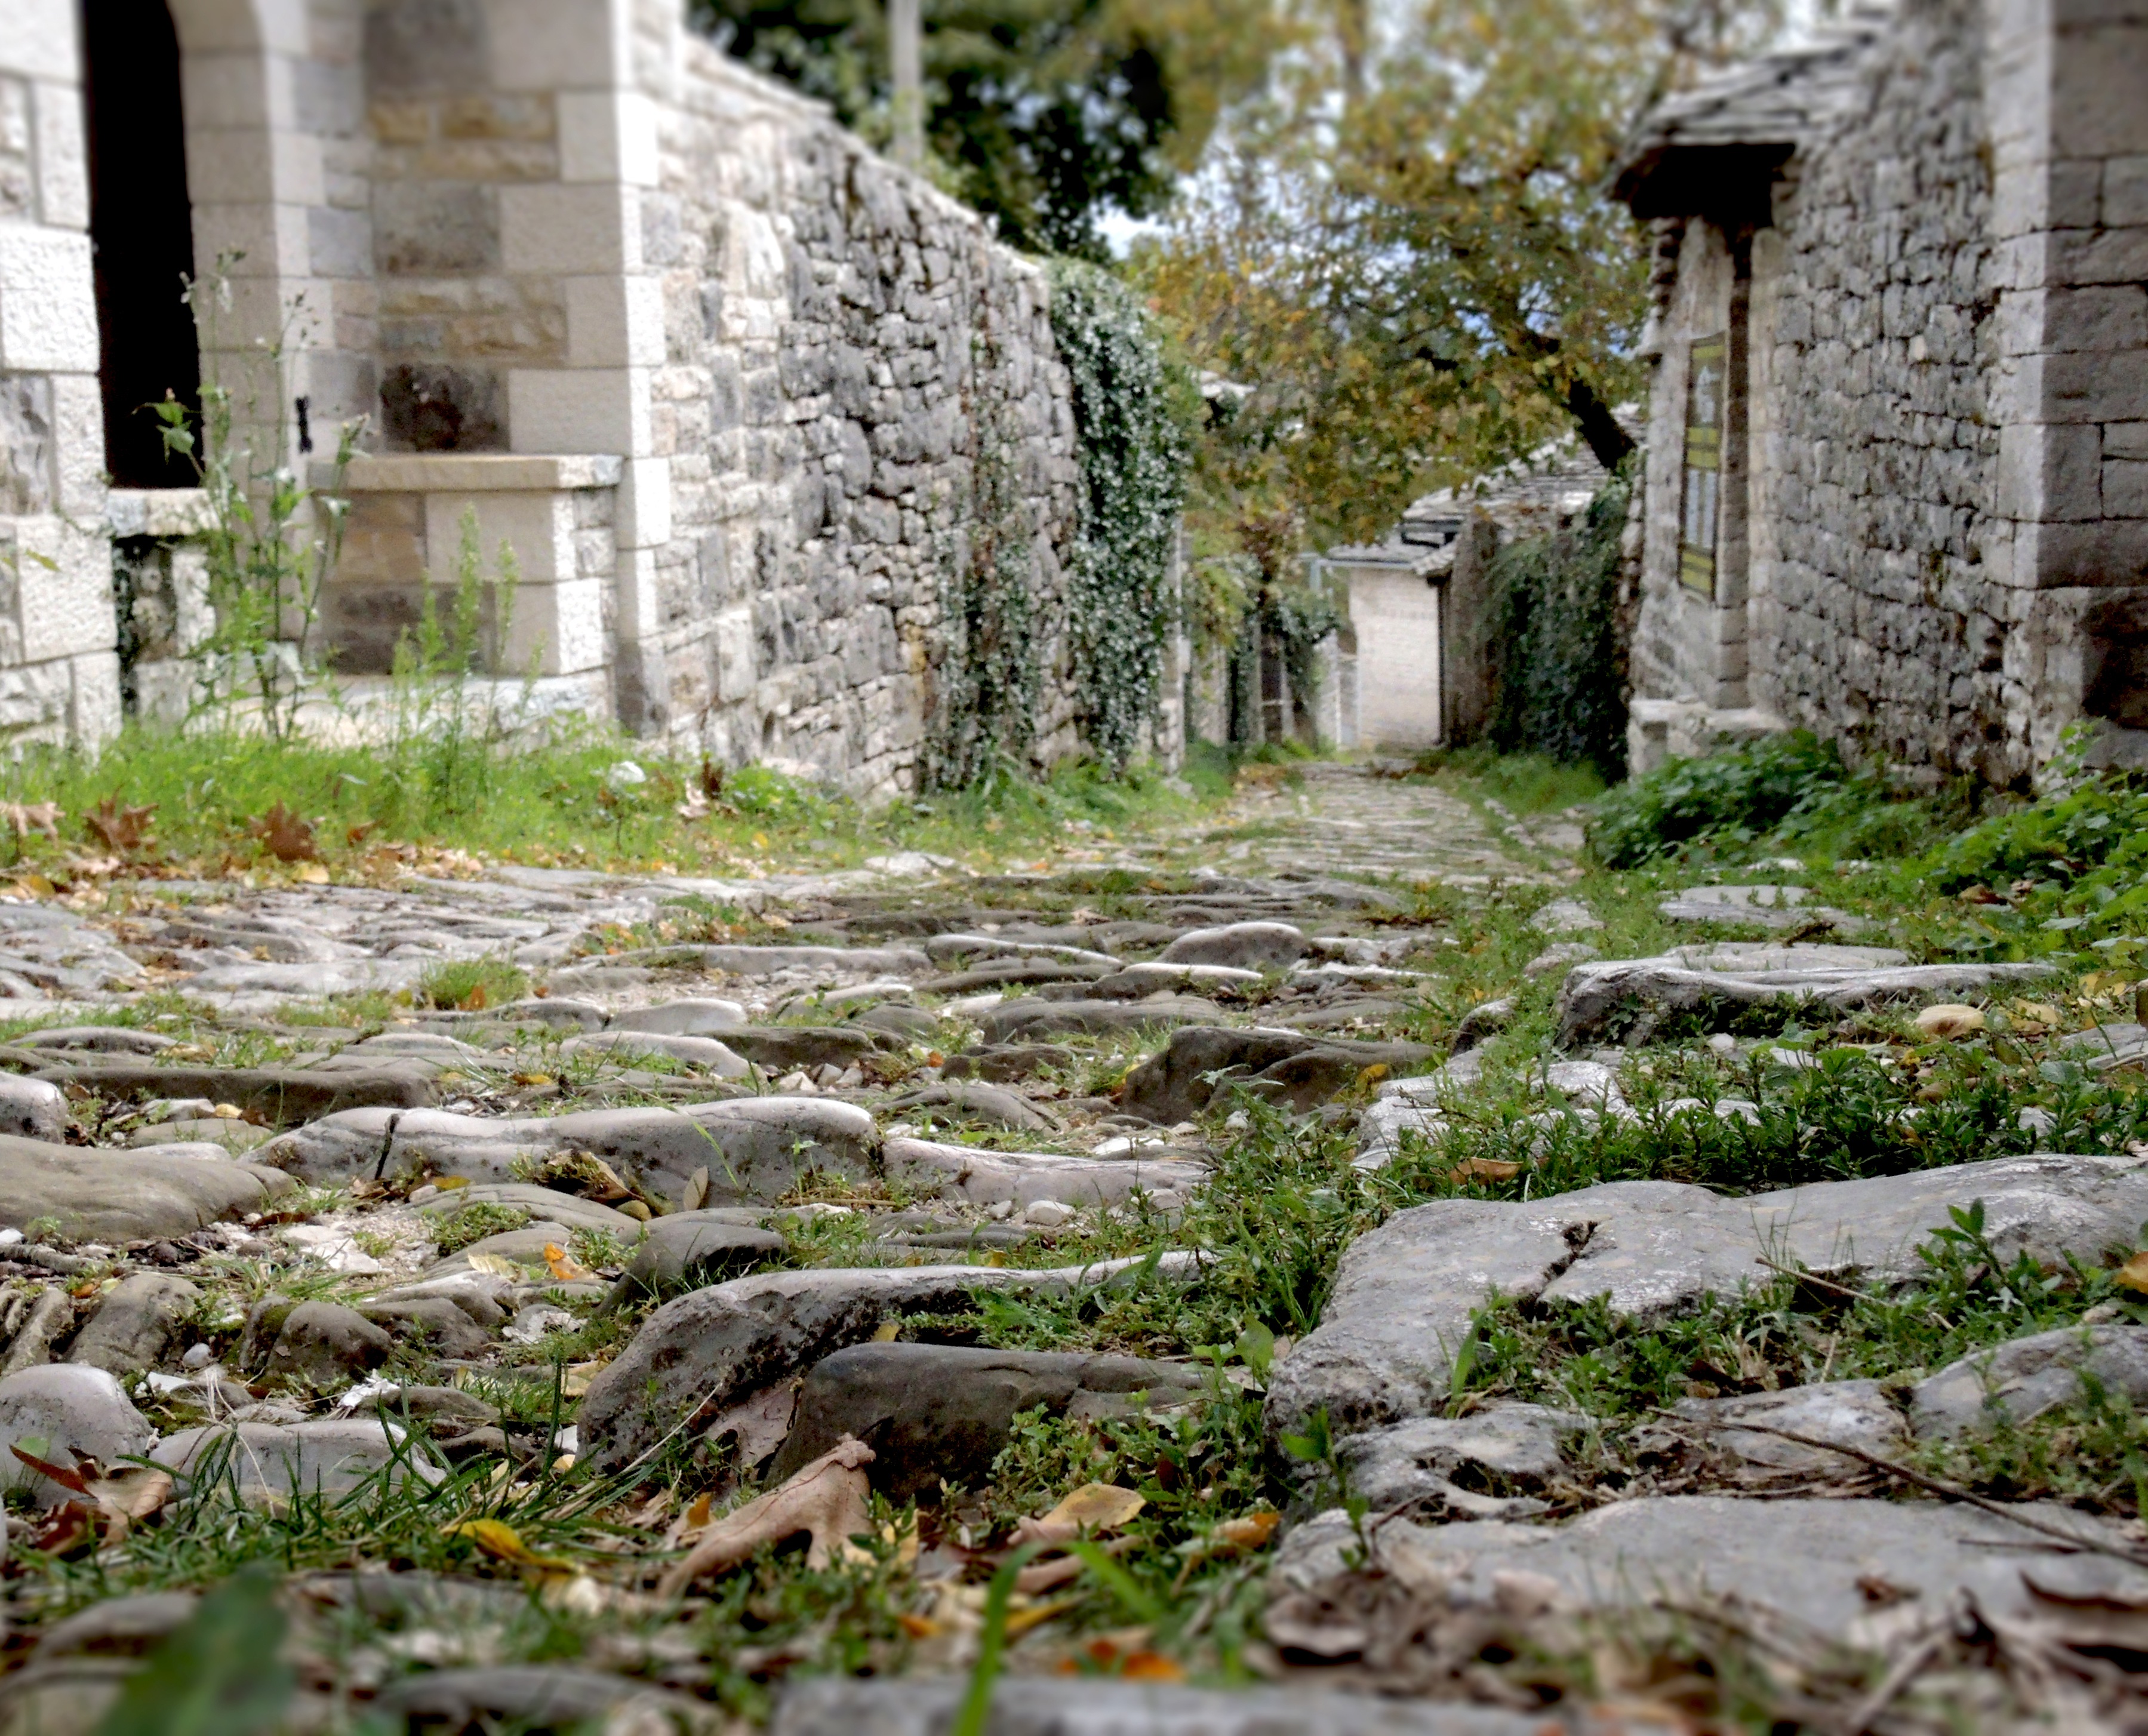
tree, nature, path, rock, flower, wall, travel, greek, autumn, garden, tourism, season, waterway, ruins, greece, culture, yard, traditional, rural area, urban area, traditional village, zagoroxoria